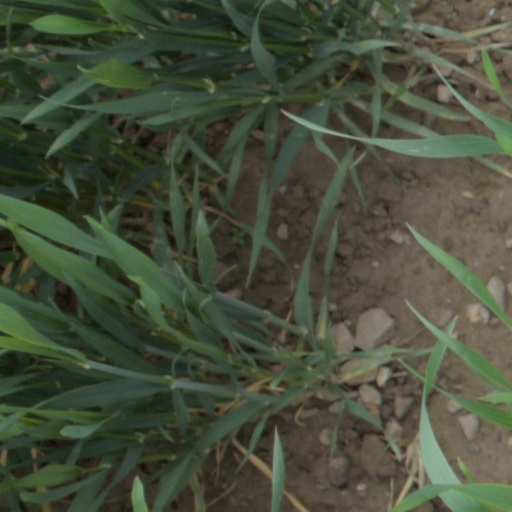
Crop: wheat